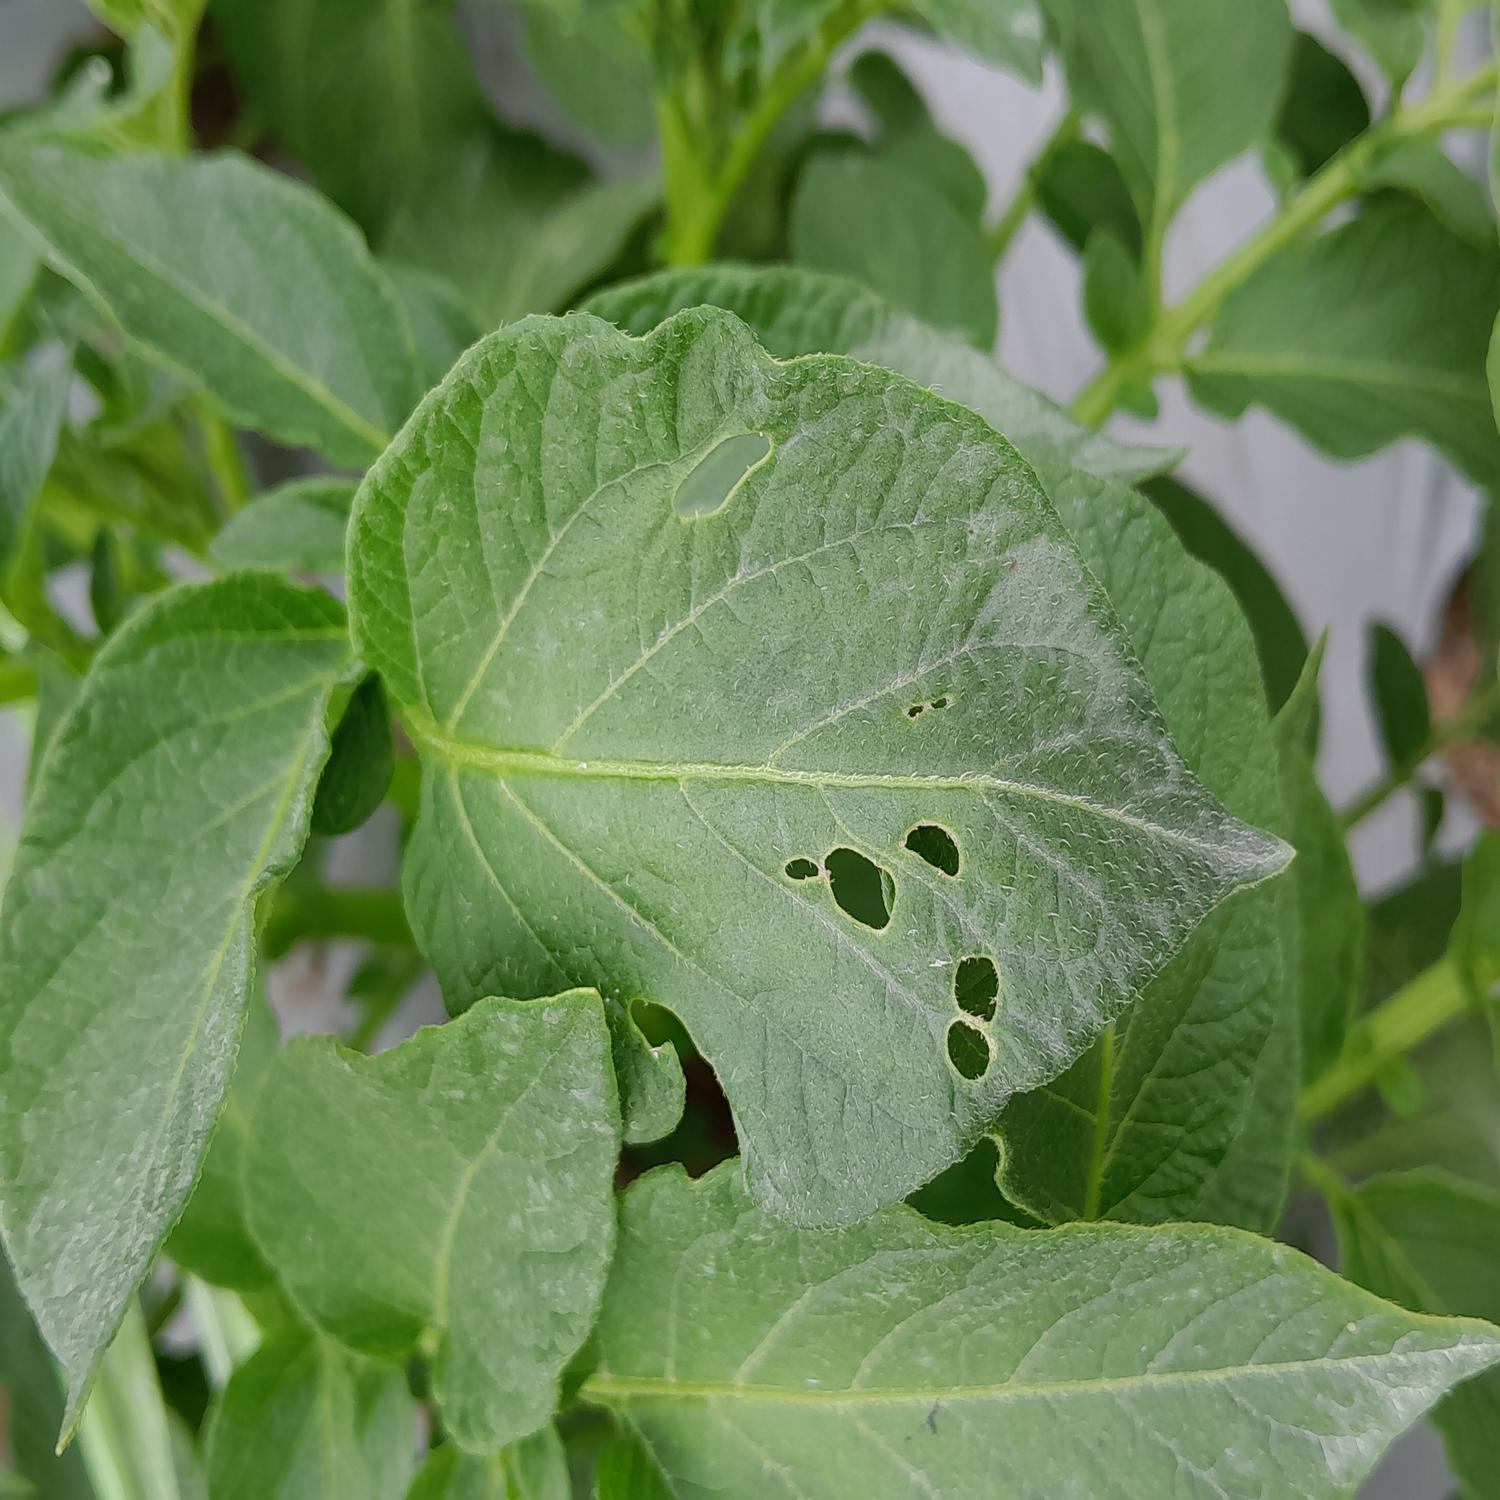
Label: Pest